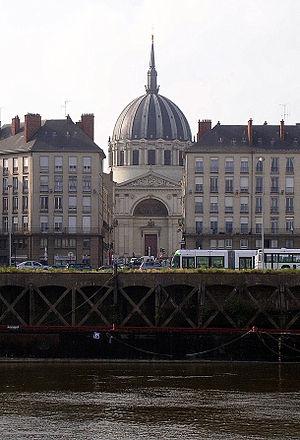
Église Notre-Dame-de-Bon-Port, à Nantes (France). On aperçoit la Loire et le tramway nantais. Vue depuis l'île de Nantes.